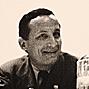
Age: 52